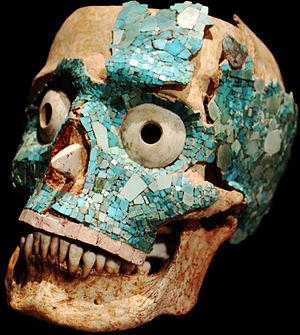
Les Mixtèques constituent un peuple indigène de Mésoamérique dont les descendants habitent toujours les États de Oaxaca, de Guerrero et de Puebla. Cette aire culturelle, dont l'unité est linguistique, est connue sous le nom de La Mixteca.